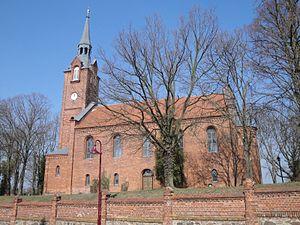
Neißemünde est une commune d'Allemagne, dans l'arrondissement d'Oder-Spree, Land du Brandebourg.